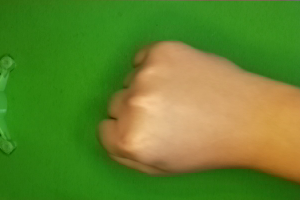
Label: rock